Question: How is she holding her camera?
Tambaya: Yaya take riƙe da kamara?
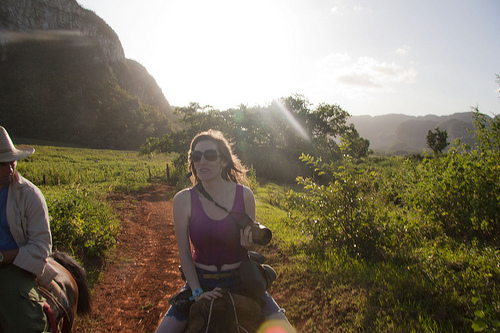
Answer: On a strap and in her hand.
Amsa: Akan maɗauri a hannun ta.